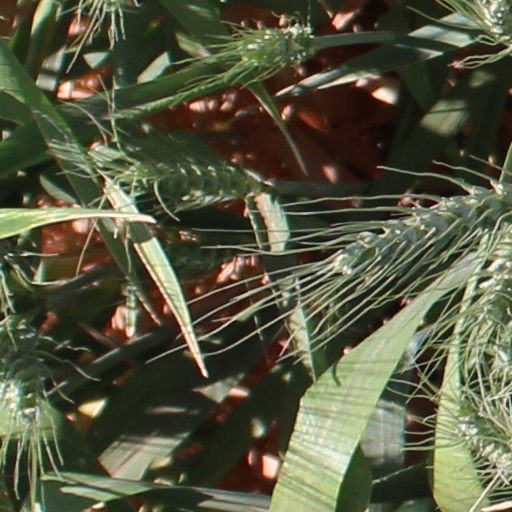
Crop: wheat